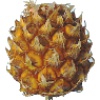
Label: Pineapple Mini 1